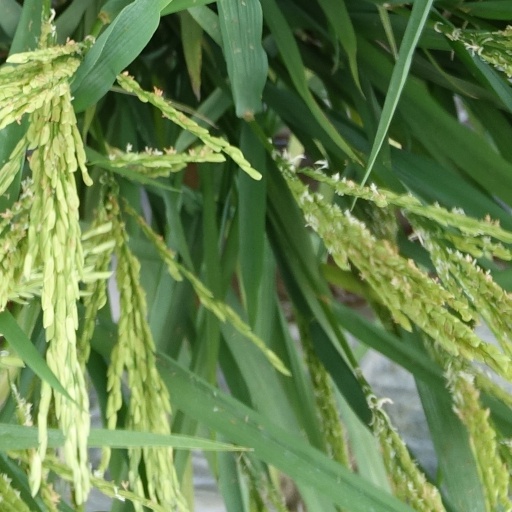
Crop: rice